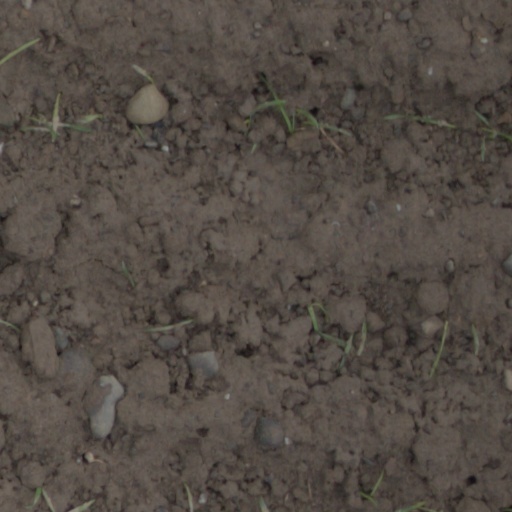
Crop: wheat